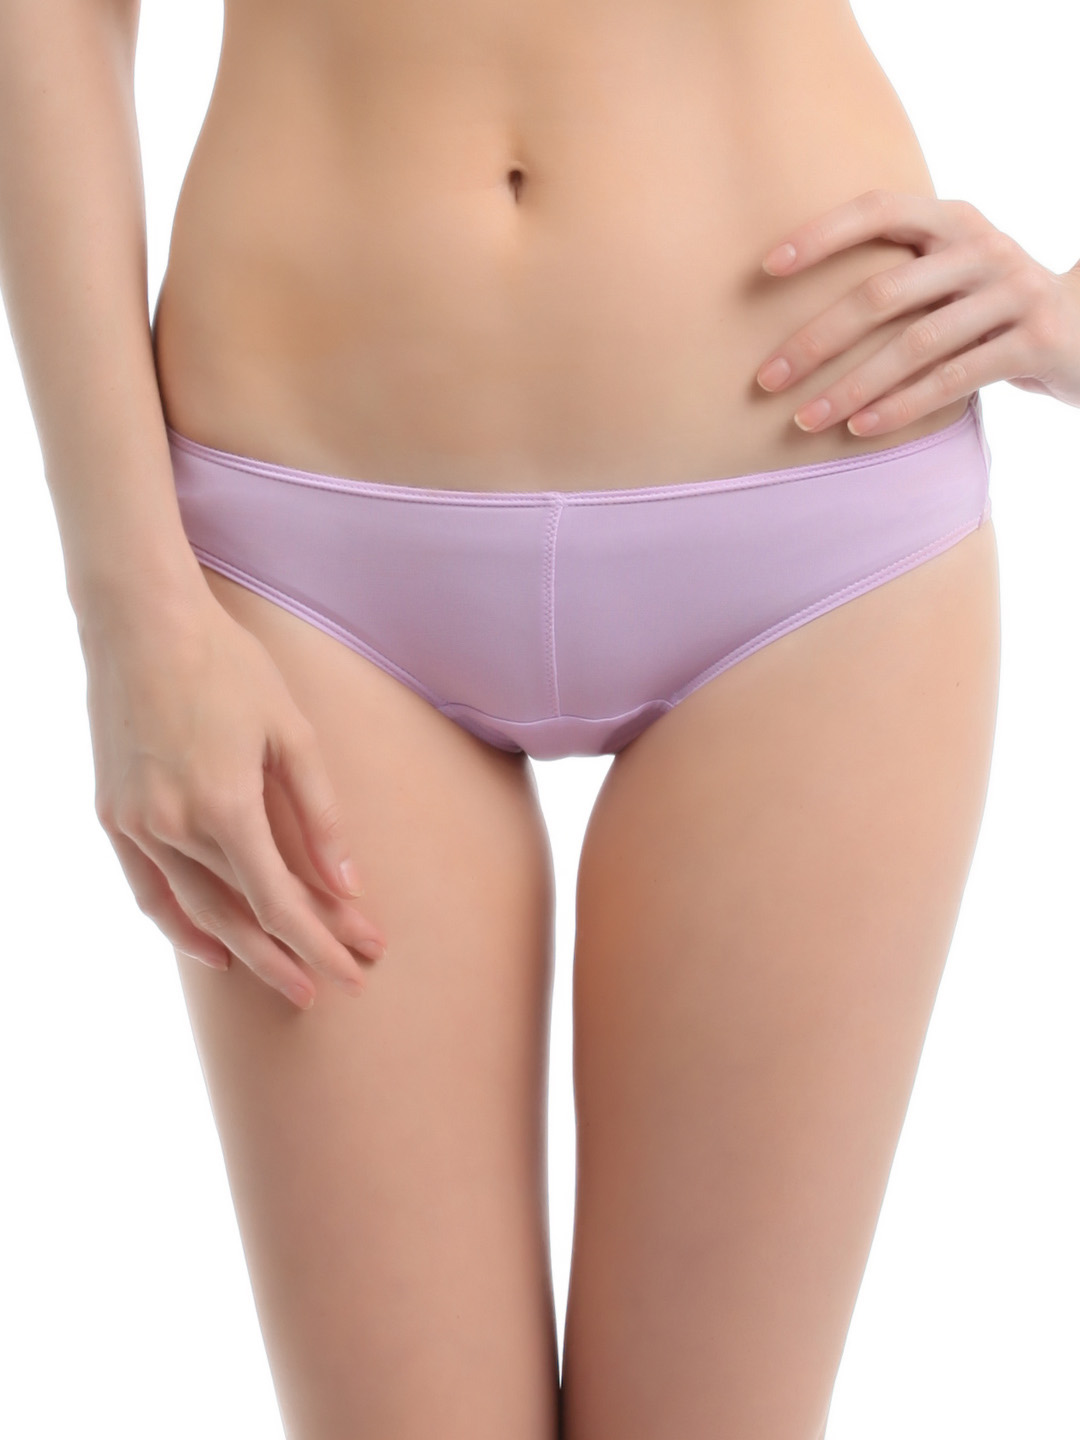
Enamor Women Lavender Briefs
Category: Apparel / Innerwear / Briefs
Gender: Women
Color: Lavender
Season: Summer 2017
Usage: Casual